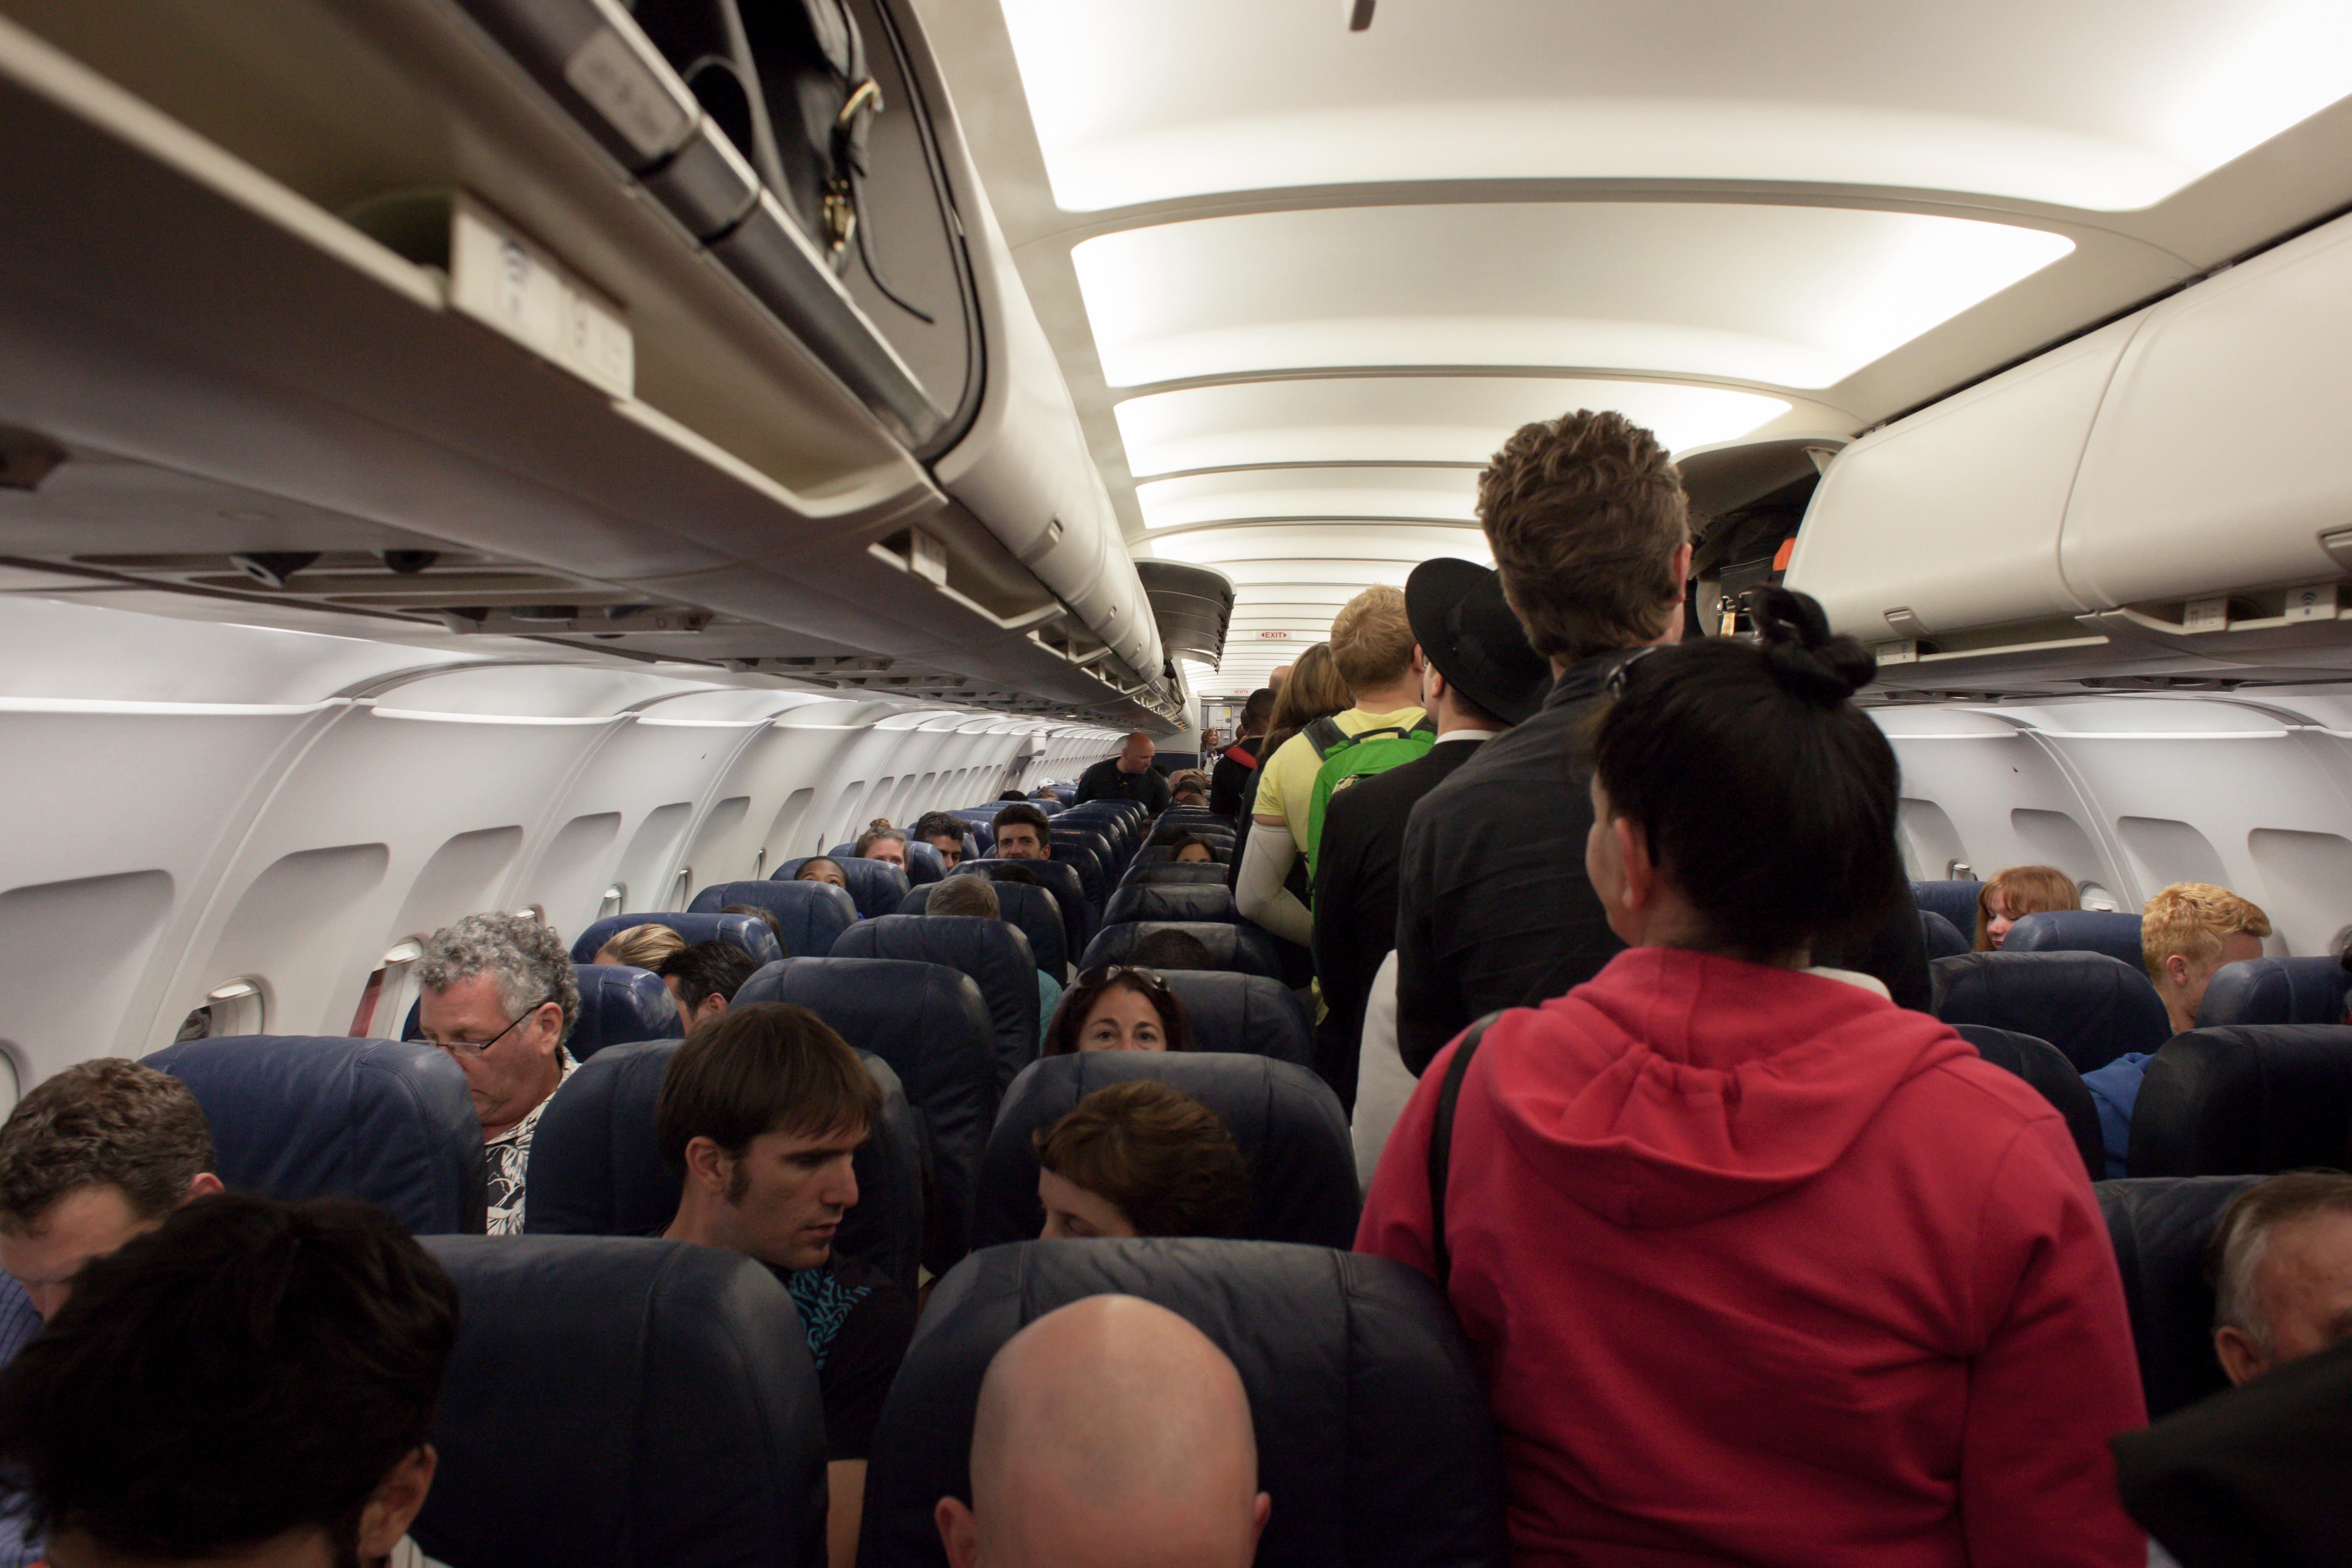
train, travel, airplane, transport, vehicle, airline, aviation, flight, public transport, overhead, boarding, passenger, aircraft cabin